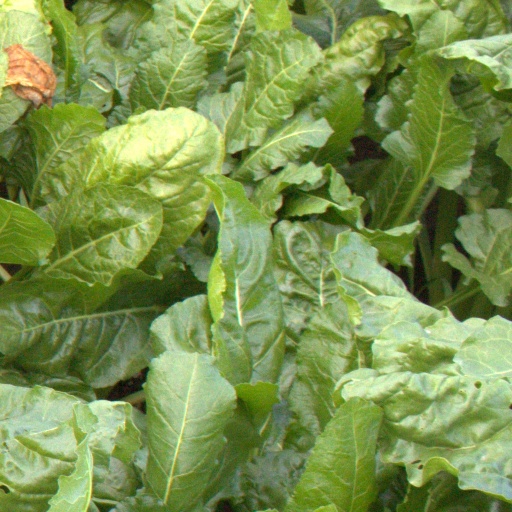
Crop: sugar beet